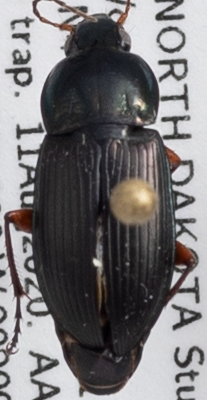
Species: Poecilus lucublandus
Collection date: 2020-08-11
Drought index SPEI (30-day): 0.114
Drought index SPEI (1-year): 0.706
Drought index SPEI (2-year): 1.28